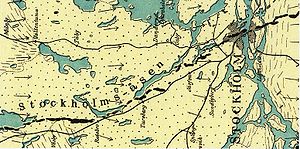
Stockholmsåsen
Stockholmsområdets grundfjeld og ås ifølge geologen Gerard De Geer 1897. Nord er mod venstre.
Stockholmsåsen er en cirka 60 kilometer lang ås, der går fra den sydlige del af Uppland til det nordøstlige Södermanland i Stockholms län i Sverige. Åsen strækker sig fra Arlanda til Jordbro og Västerhaninge. Den del af Stockholmsåsen som ligger på Norrmalm kaldes Brunkebergsåsen.